Christian Harrison

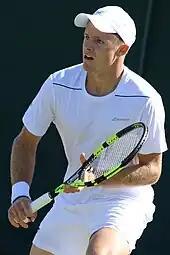
Harrison at the 2018 Wimbledon Championships Qualifying

Harrison reached the final round of qualifying at the 2016 US Open after beating Luke Saville and second seed Konstantin Kravchuk in two three-set matches. He made it into main draw after beating Steven Diez also in three-set match. He was one set down at all three matches in qualifying. He lost in the first round to Paul-Henri Mathieu in straight sets.